Film society

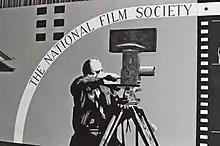
A National Film Society poster

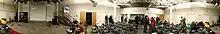
The James River Film Society

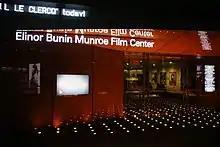
The Elinor Bunin Munroe Film Center; Film Society of Lincoln Center

"From 1946 until 1954, 'Art in Cinema' presented programs of independent film to large audiences at the San Francisco Museum of Art and at the University of California, Berkeley."